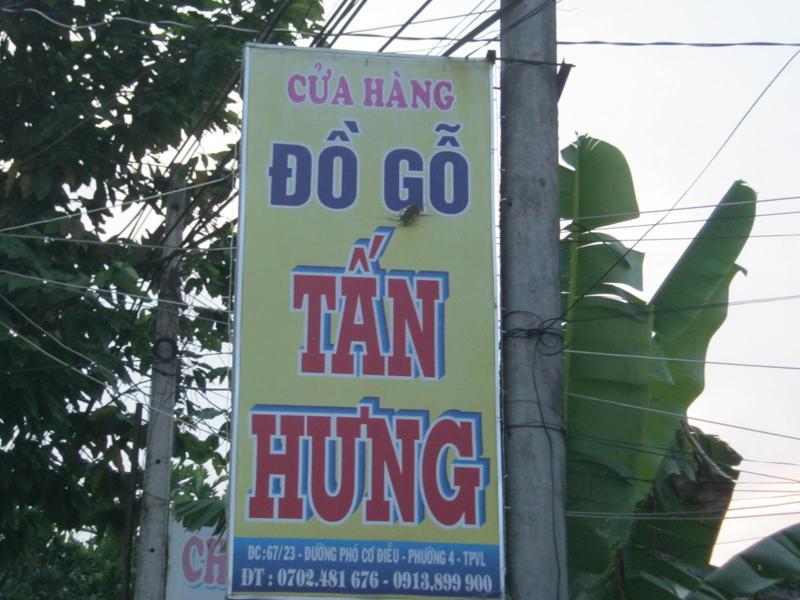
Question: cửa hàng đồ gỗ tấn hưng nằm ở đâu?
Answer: cửa hàng đồ gỗ tấn hưng nằm ở 67/24 - đường phó cơ điều - phường 4 - tpvl